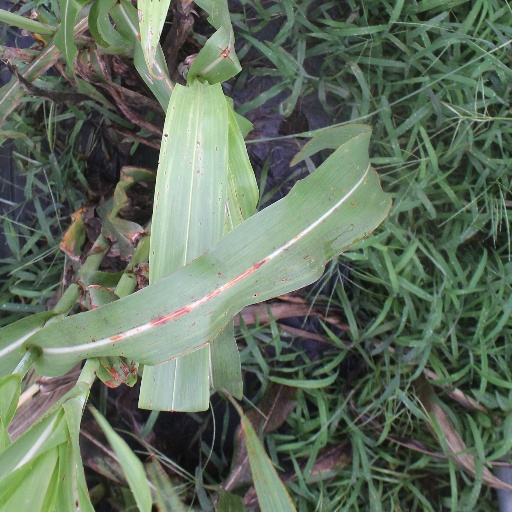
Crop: sorghum